Hagenbeck–Wallace Circus

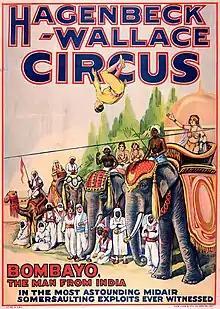
Circus poster featuring Kannan Bombayo, an Indian acrobat and nephew of Keeleri Kunhikannan

In the spirit of "the show must go on", several competing circuses, including Ringling Brothers and Barnum & Bailey, lent equipment and performers to Hagenbeck-Wallace so that only two performances were canceled as a result of the tragedy, the one in Hammond and the next stop in Monroe, Wisconsin. After the tragedy, circus entrepreneurs Jeremiah Mugivan and Bert Bowers acquired Hagenbeck–Wallace Circus, adding it to a long list of circuses they owned, including Sells-Floto Circus and John Robinson Shows. Mugivan was the chief operations man. A year later, Mugivan and Bowers asked Ballard to join them and the trio formed the American Circus Company.